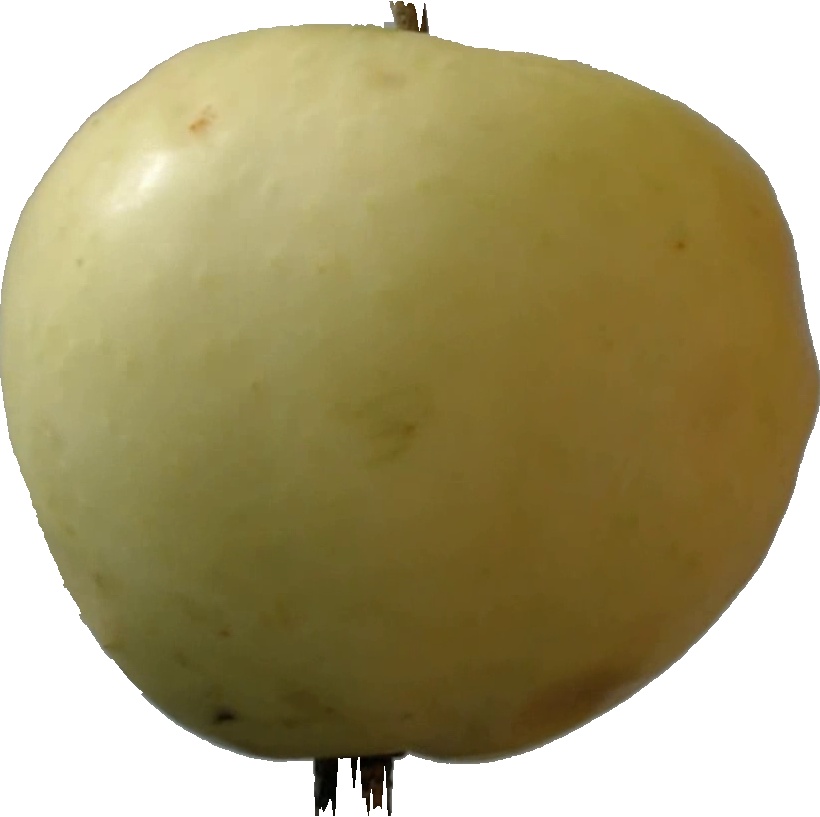
Label: apple_hit_1